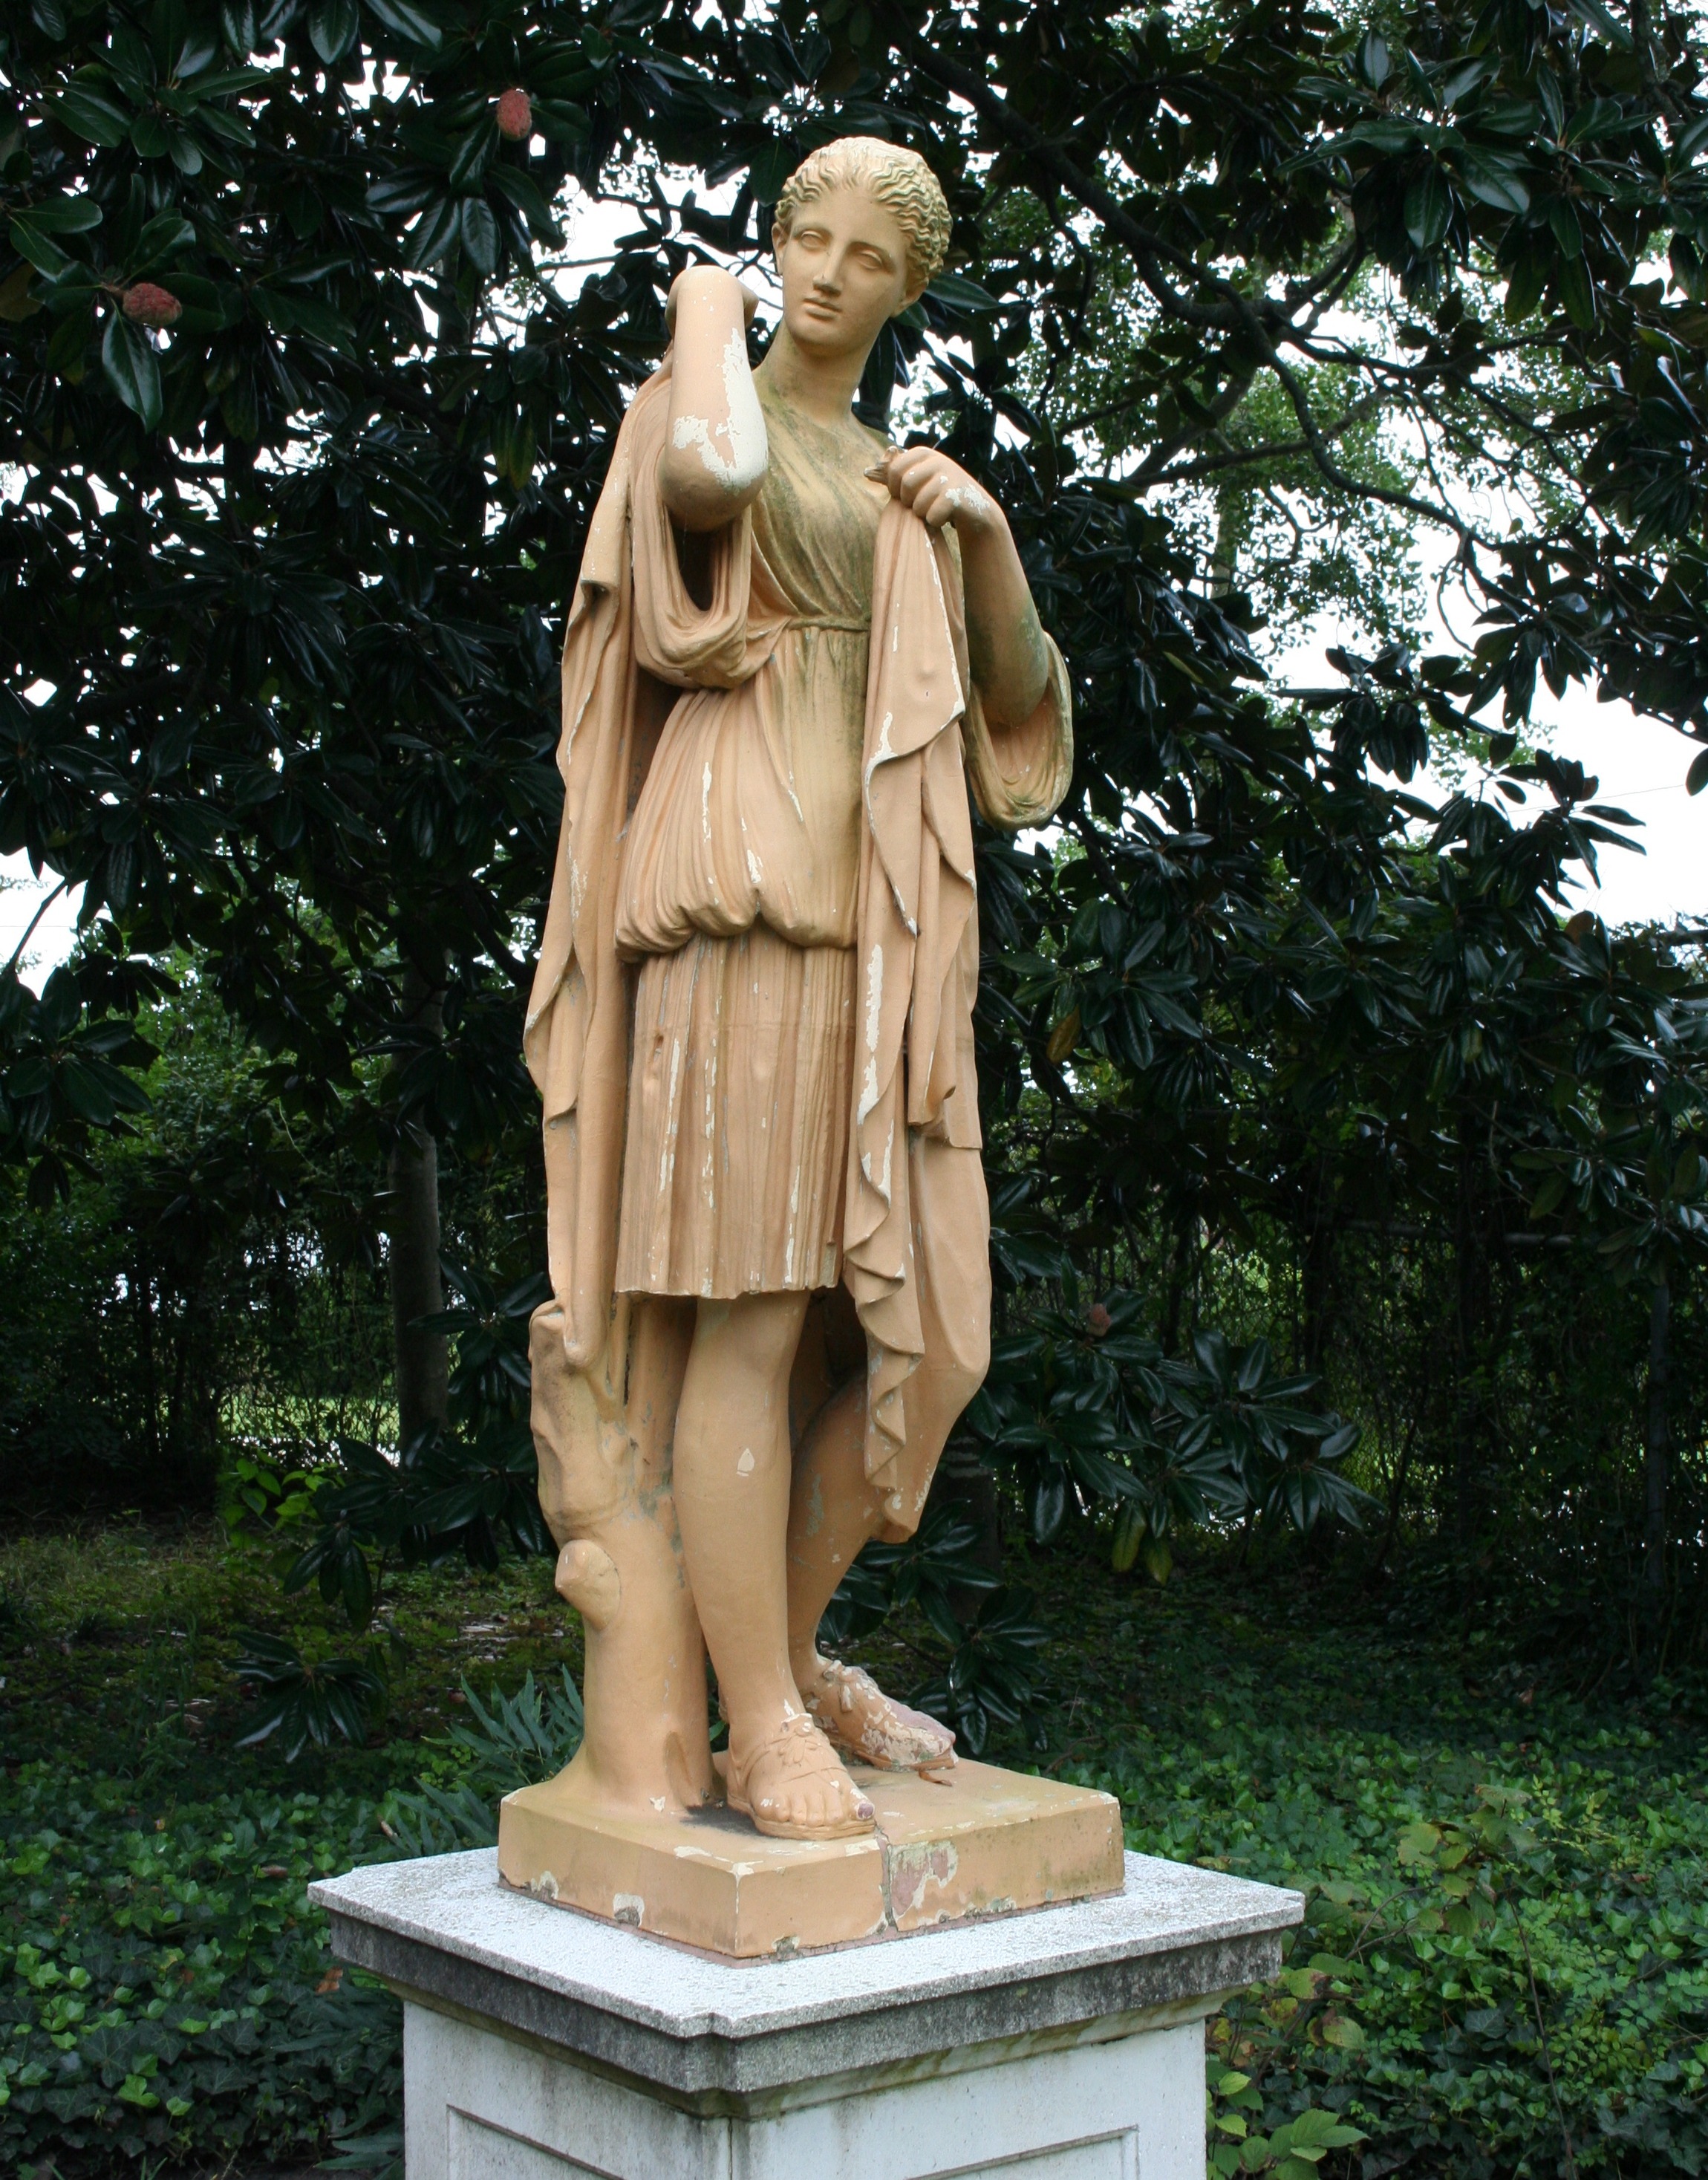
woman, stone, monument, statue, terracotta, sculpture, art, decorative, marble, roman, carving, stone carving, garden statue, chiton, toga